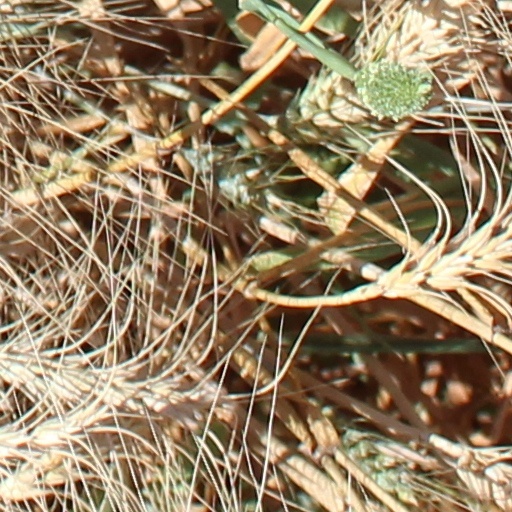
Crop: wheat